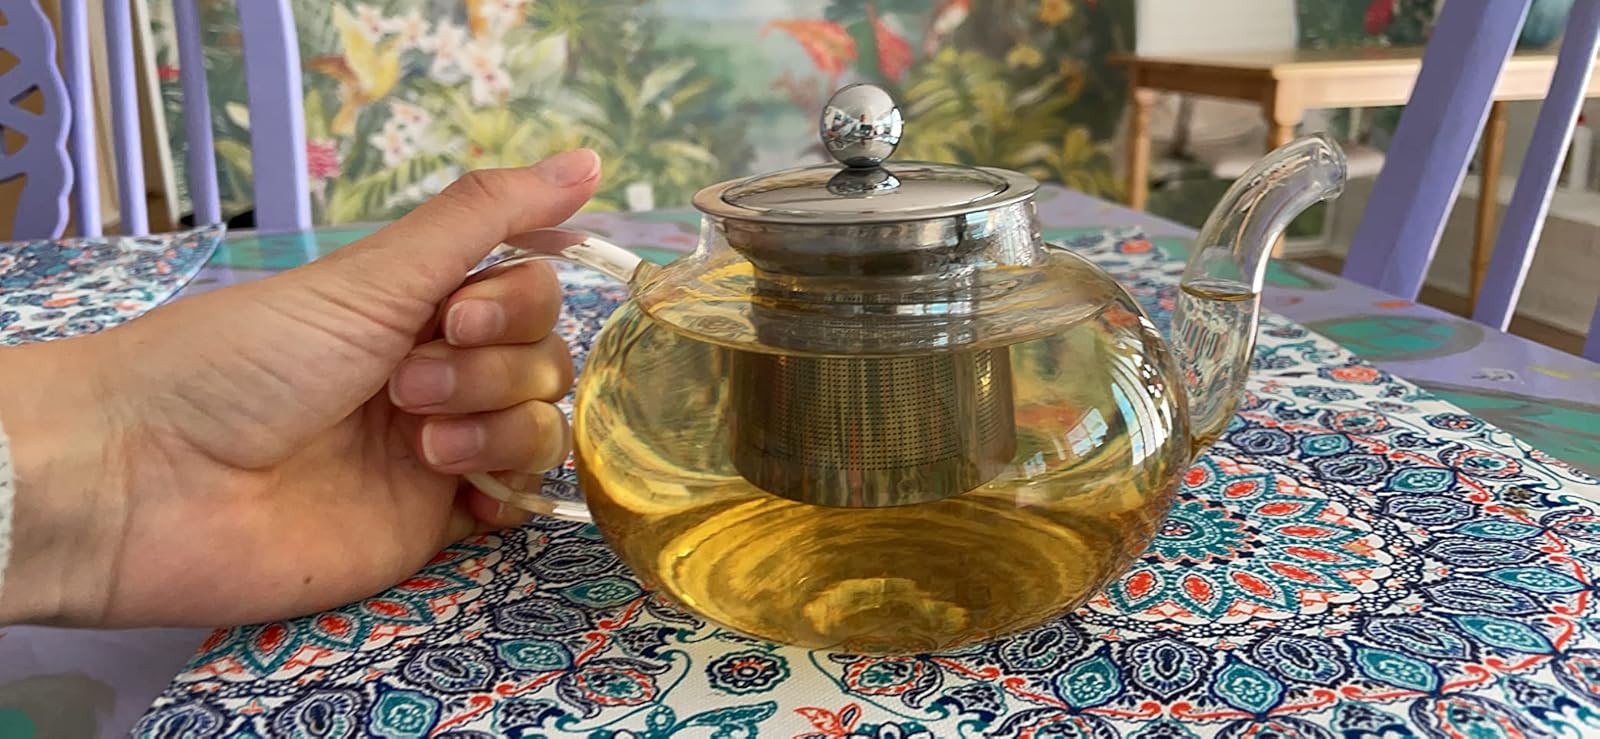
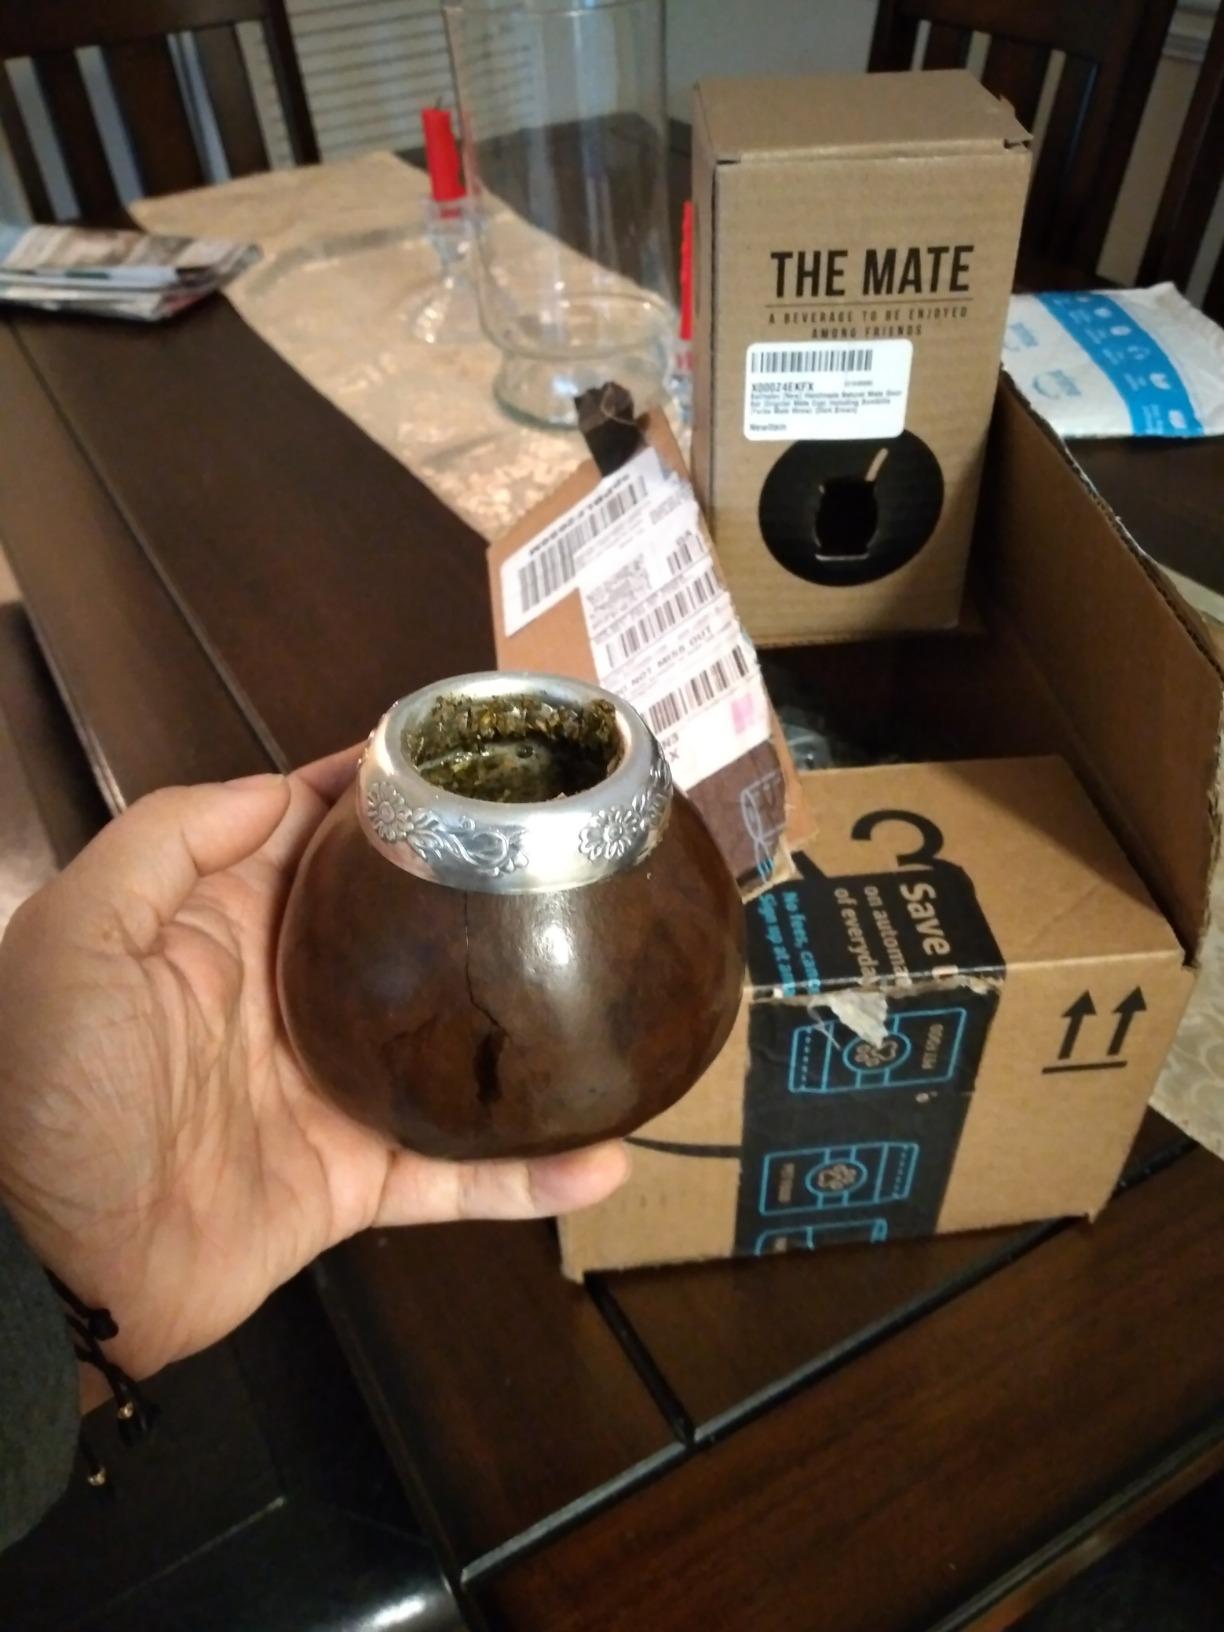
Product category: items_tea
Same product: no